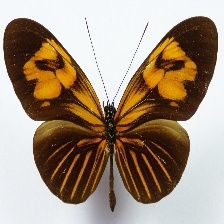
Species: RED POSTMAN
Butterfly family (ImageNet category): monarch